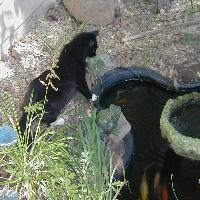
Weather: cloudy or overcast